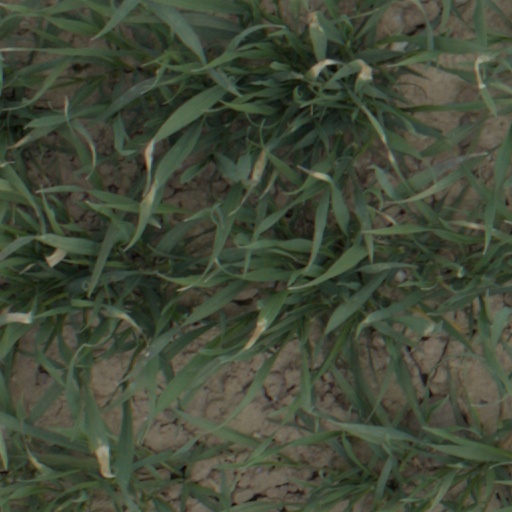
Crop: wheat